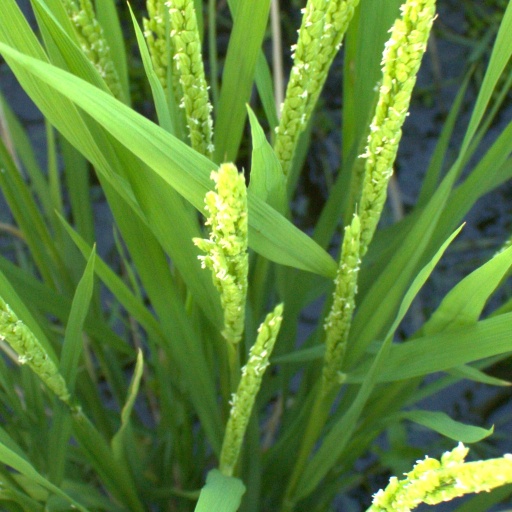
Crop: rice